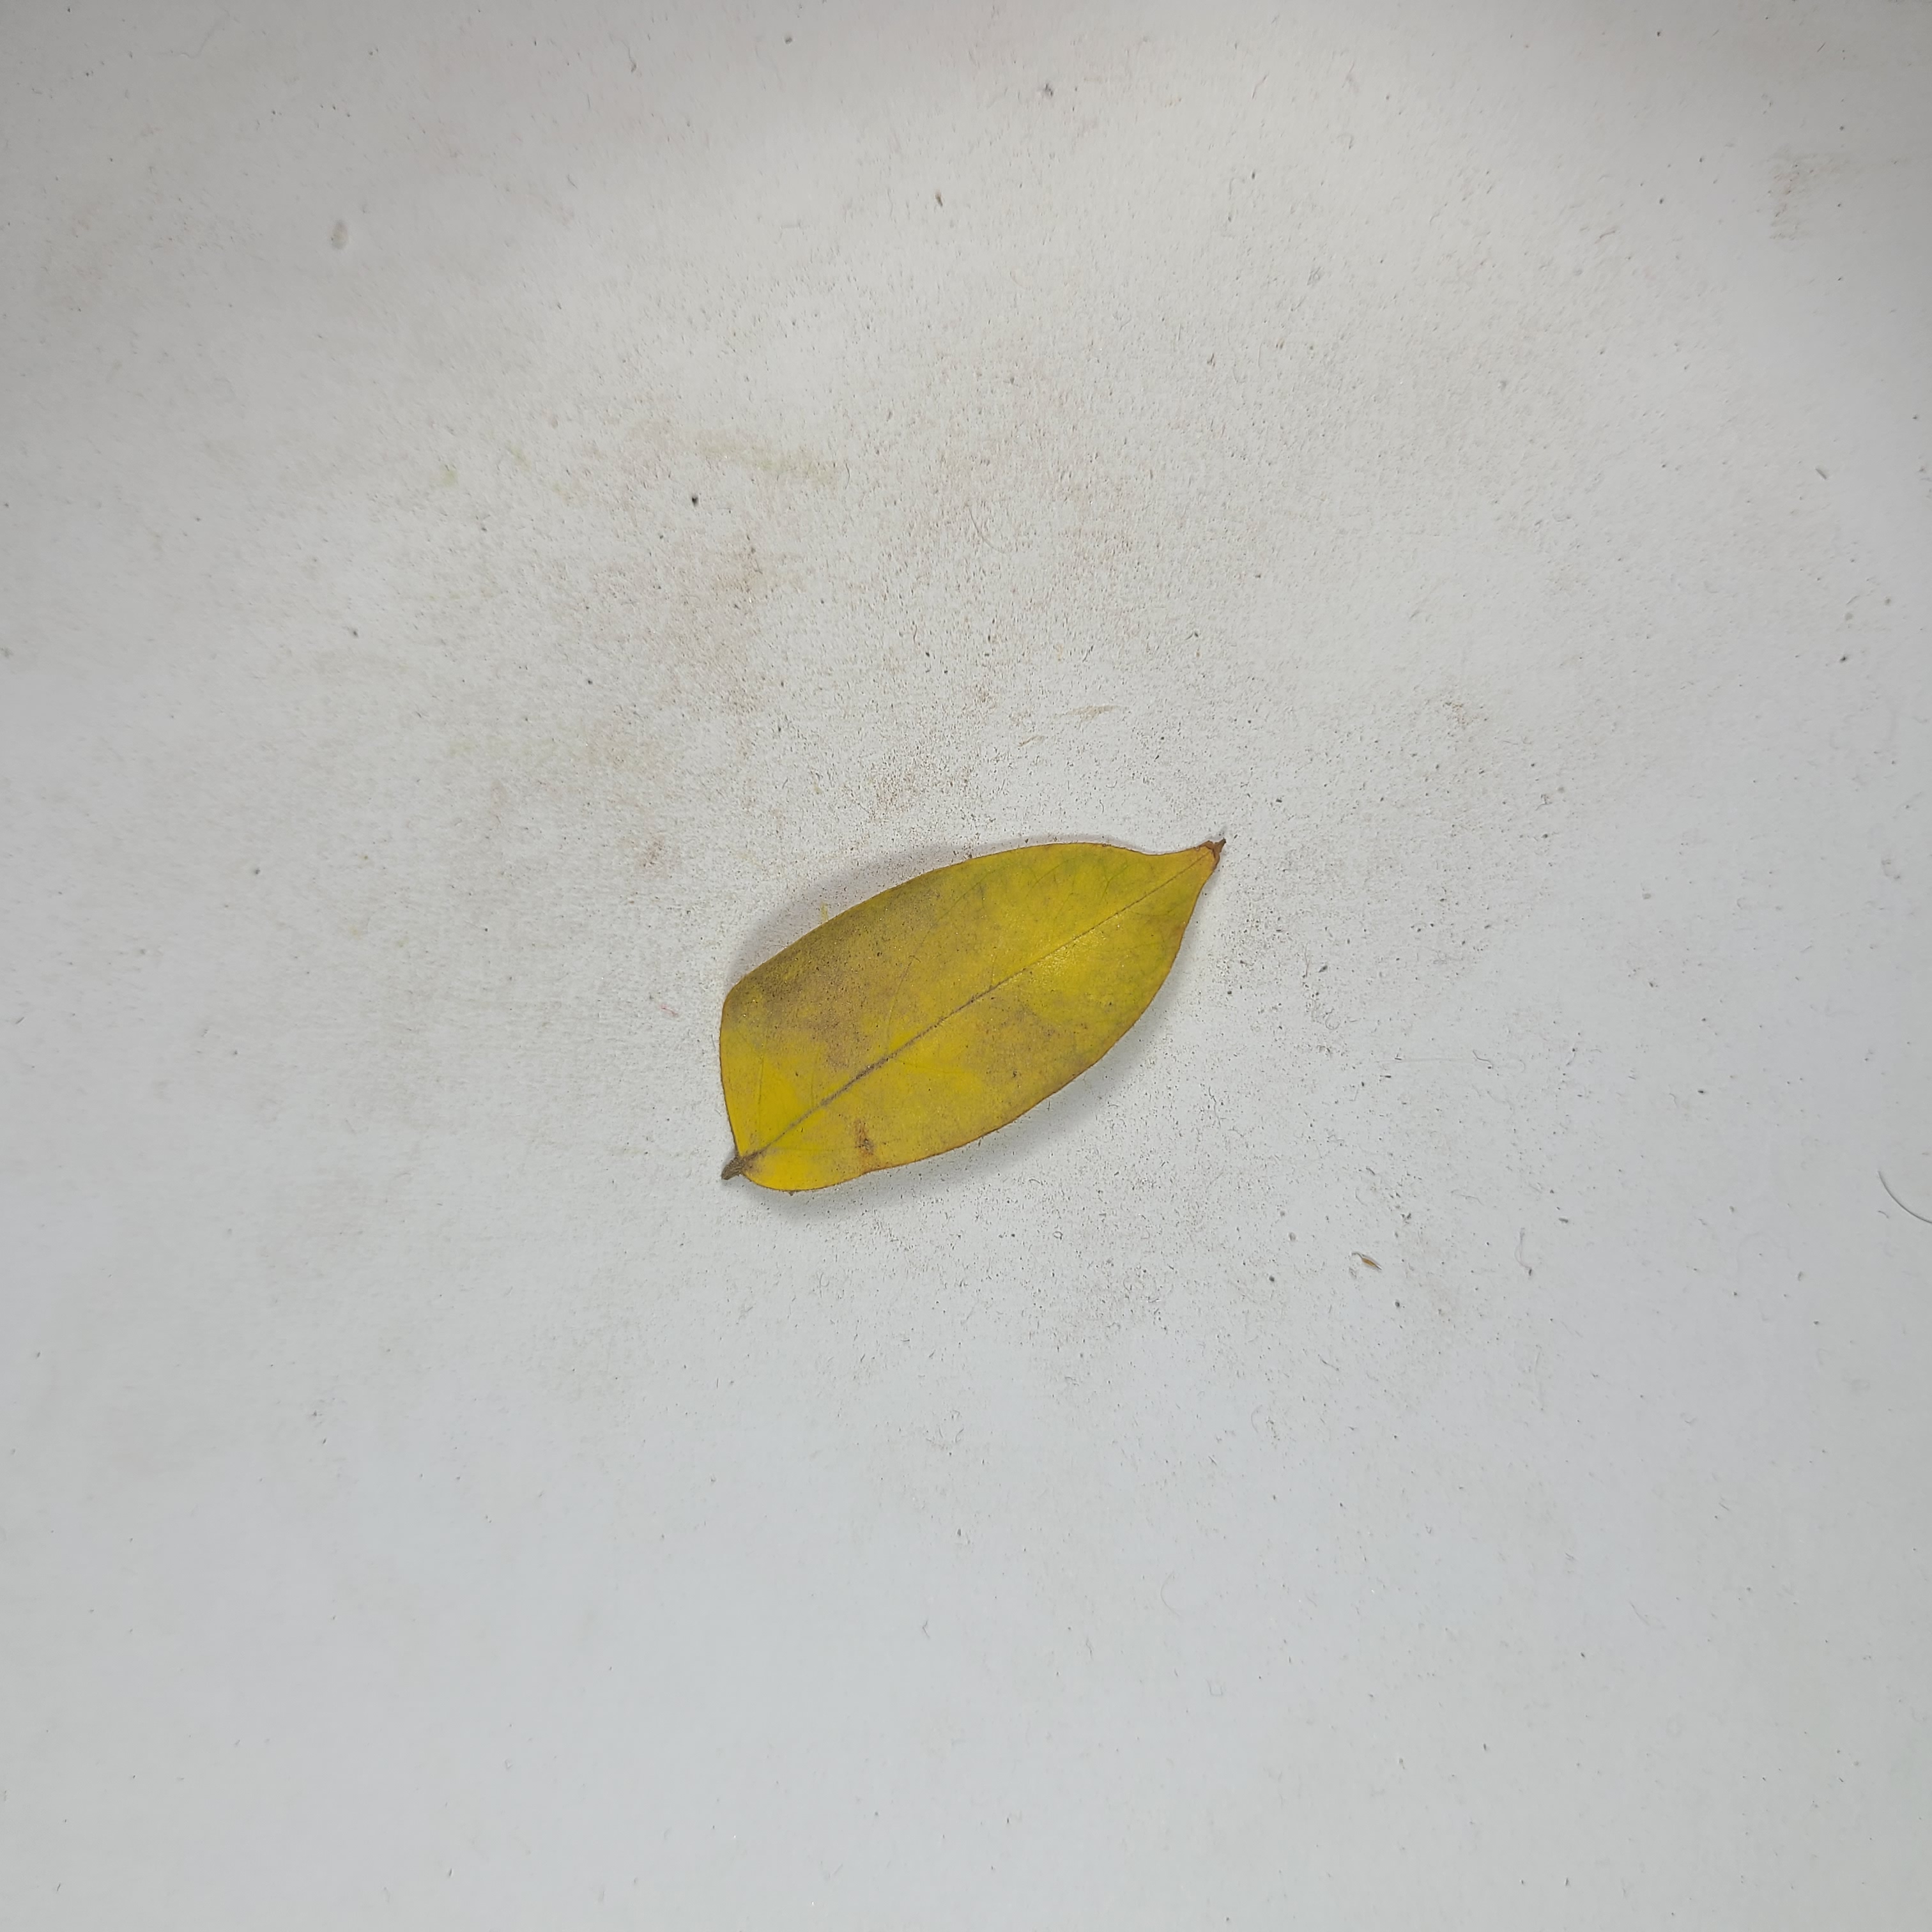
Label: Yellow Leaves